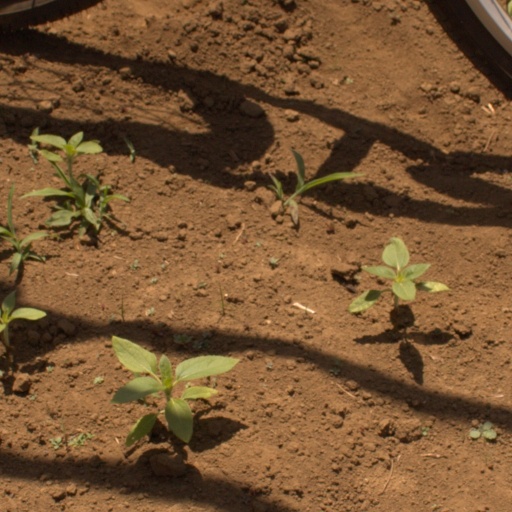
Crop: Jerusalem artichoke